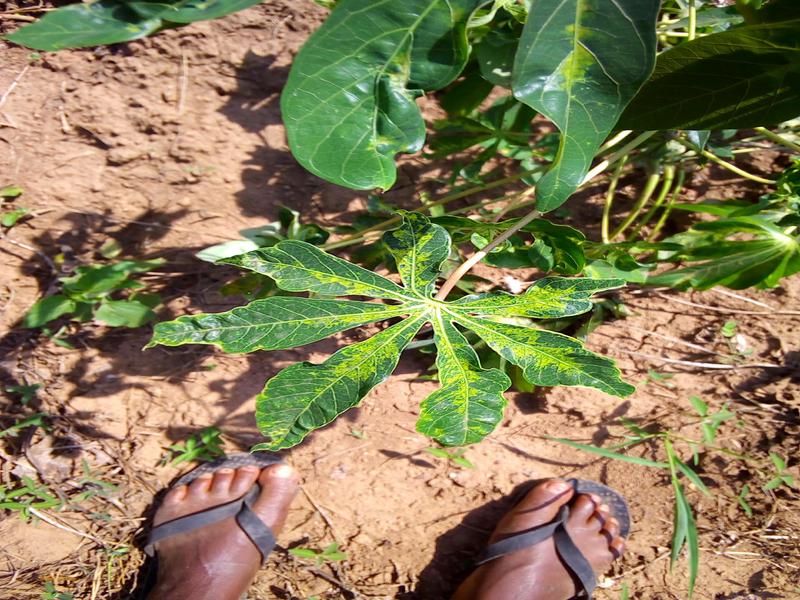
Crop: cassava
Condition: mosaic_disease